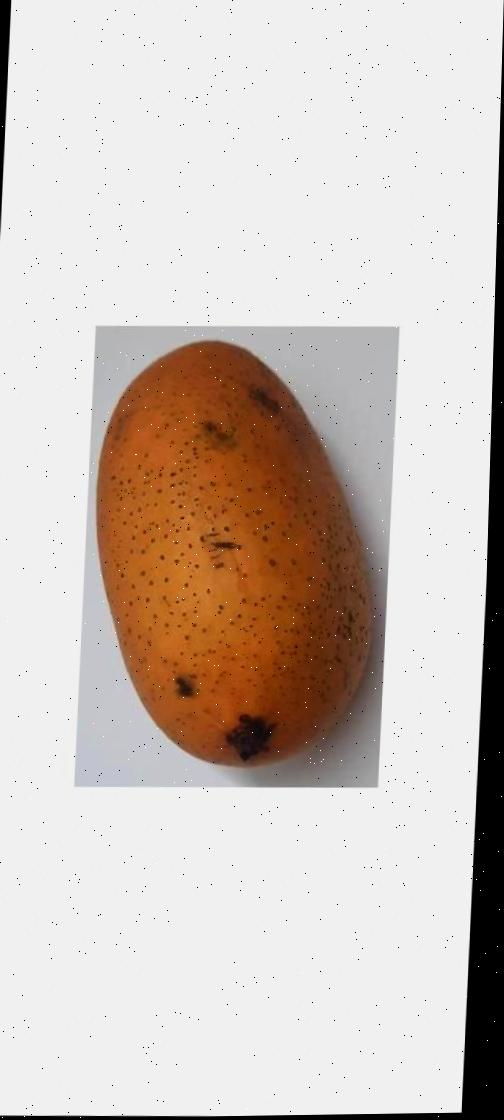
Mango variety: Ashshina Classic